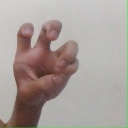
अक्षर: छ